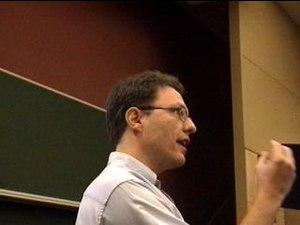
Luciano Floridi Polski: Luciano Floridi Italiano: Luciano Floridi
Luciano Floridi est un philosophe et un universitaire italien contemporain.